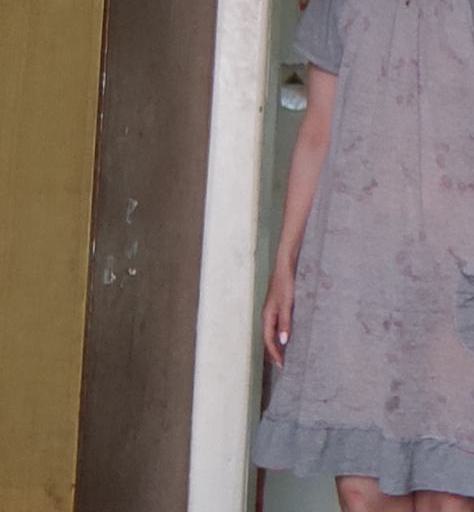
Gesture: no_gesture